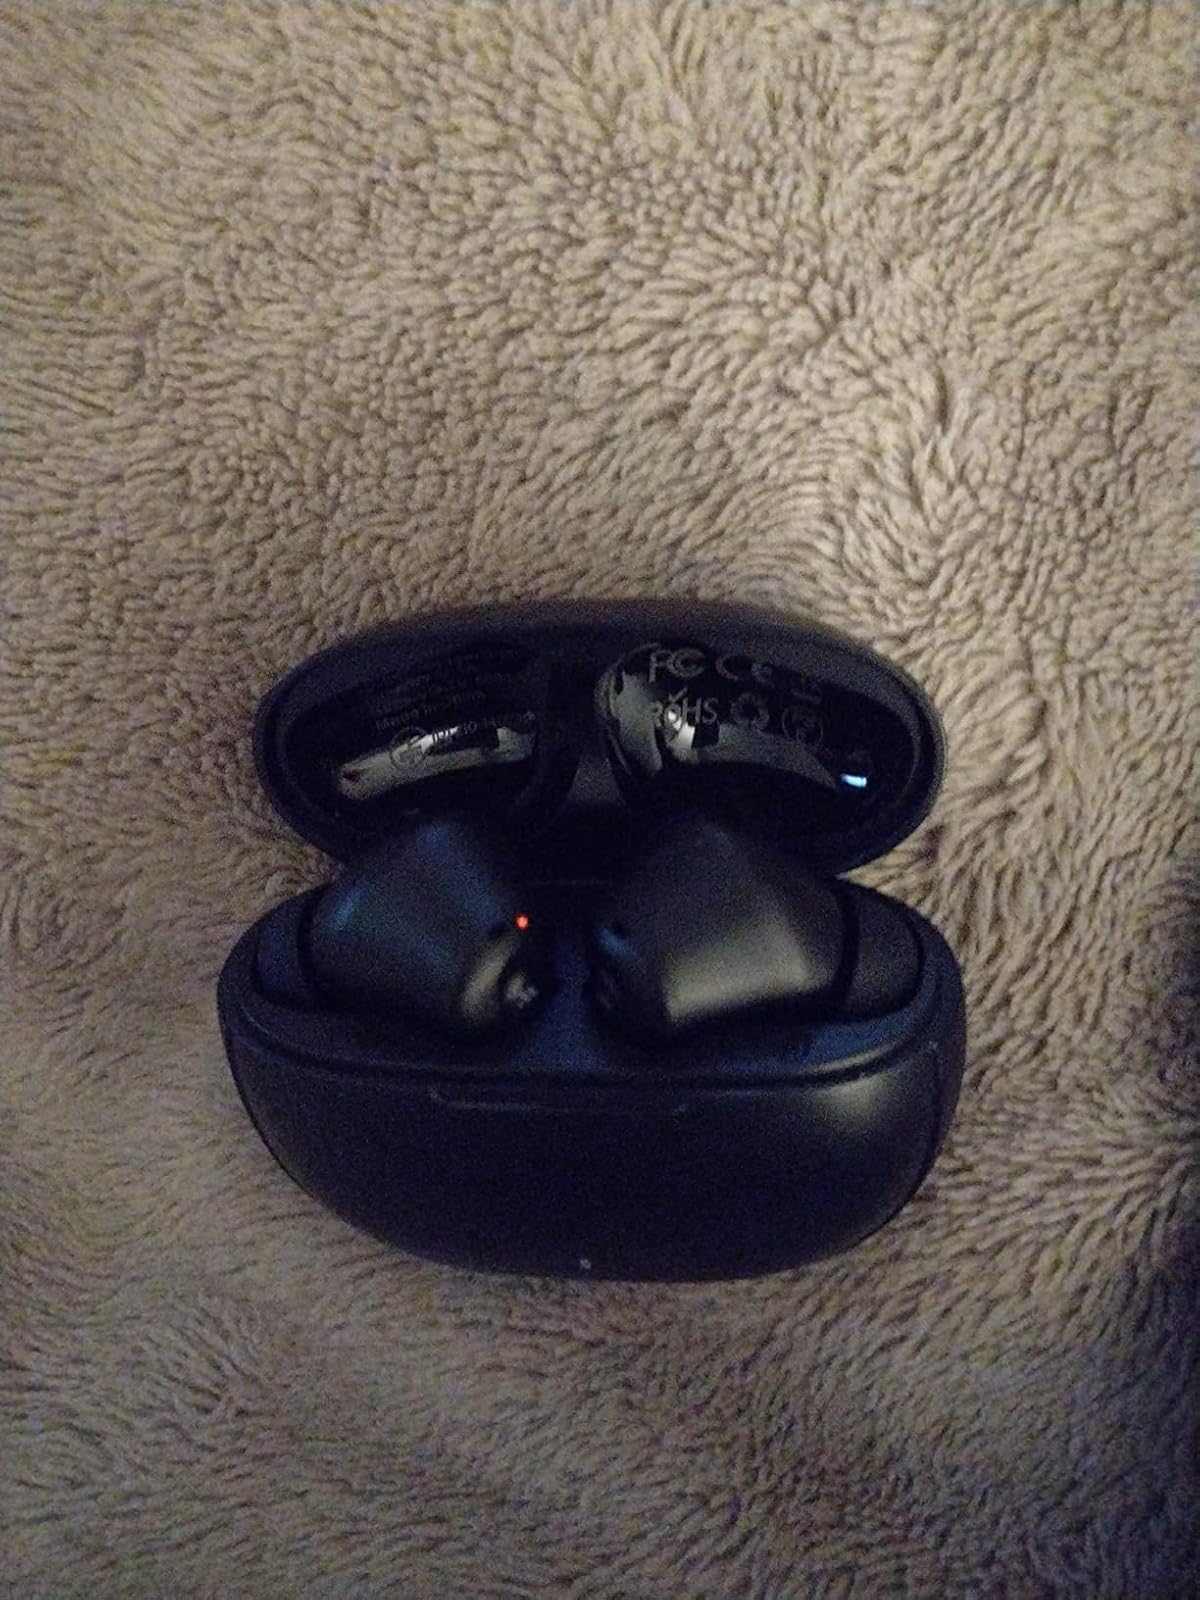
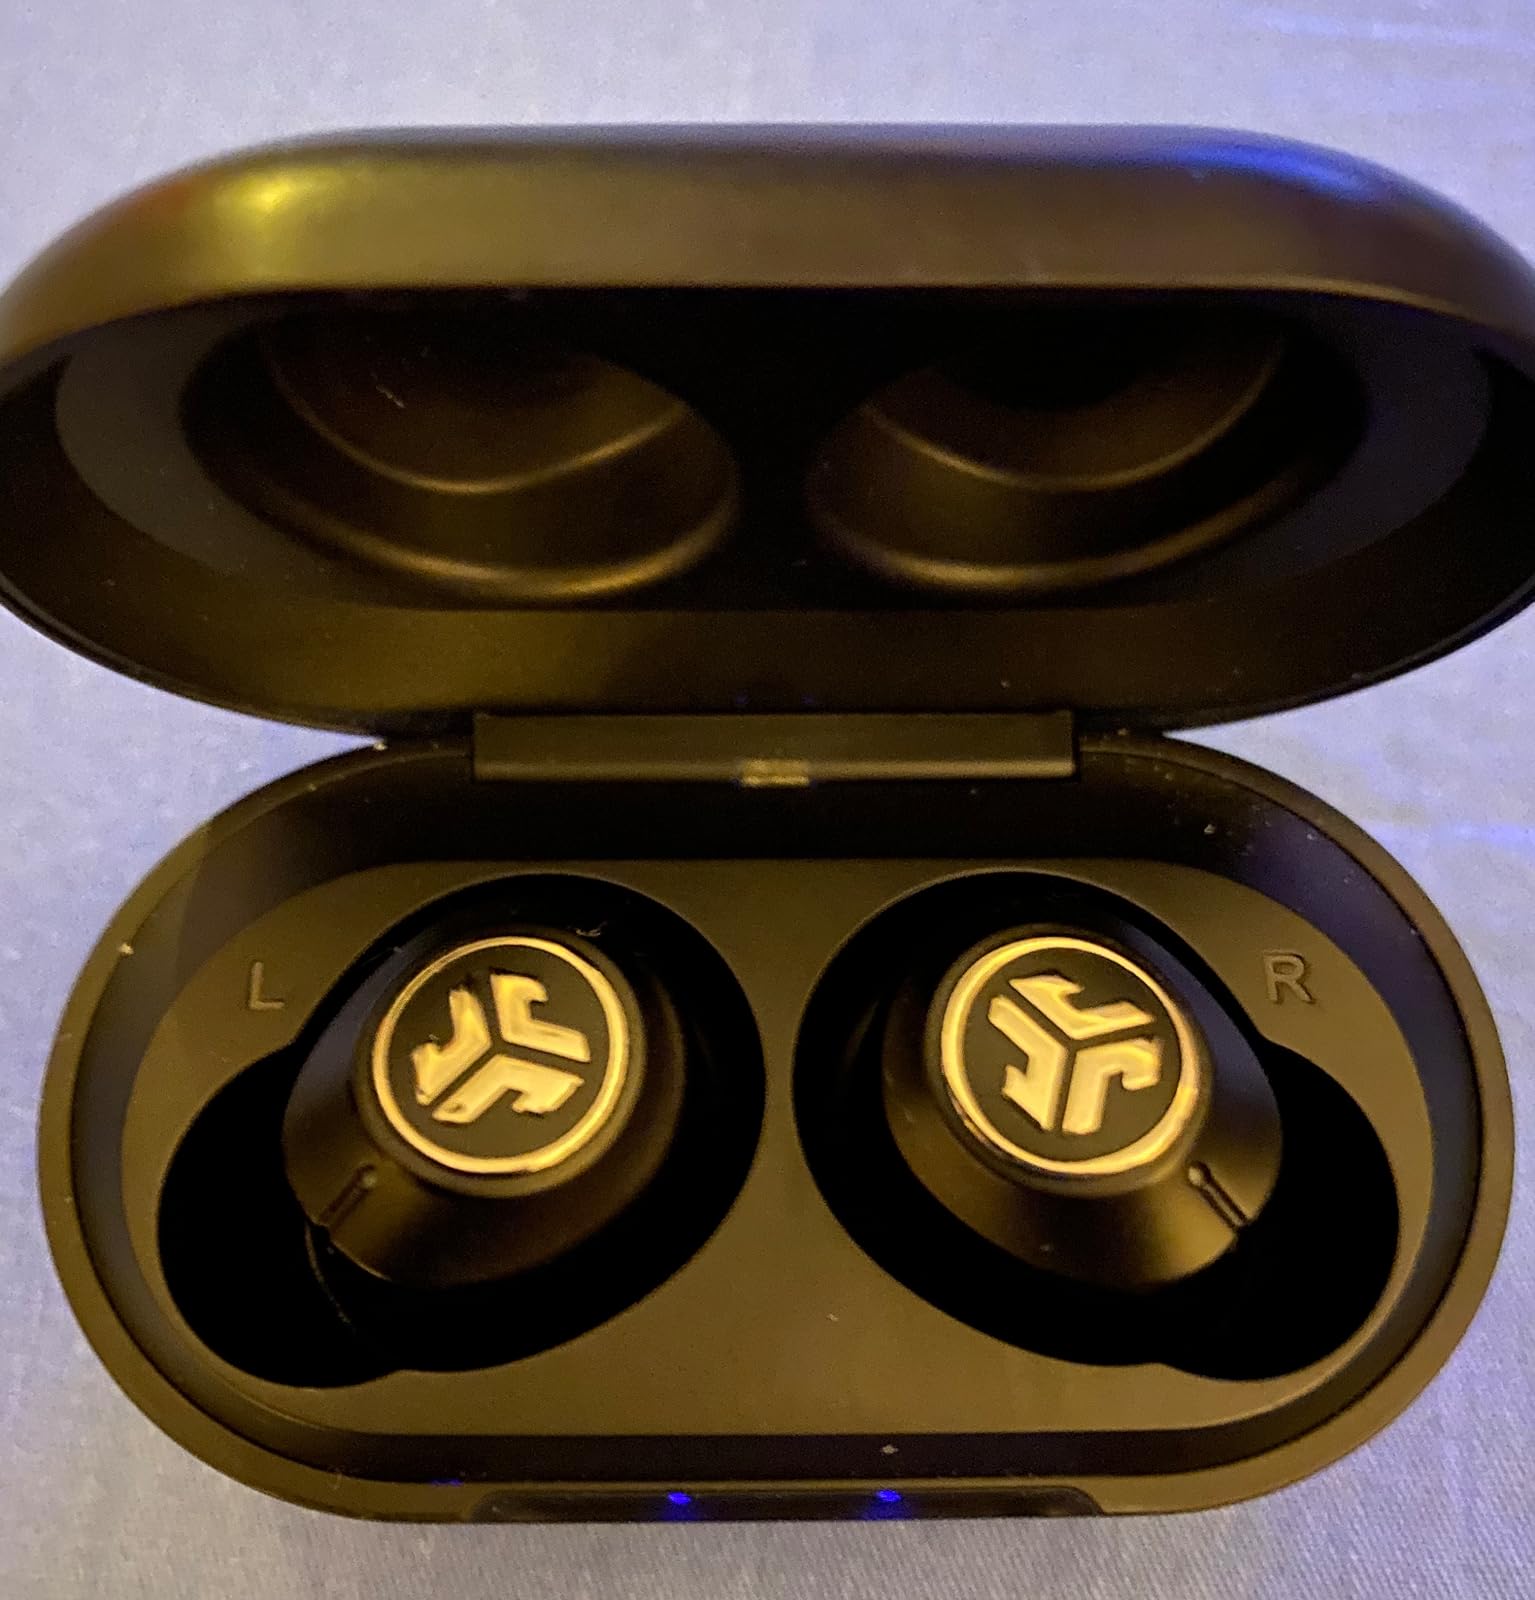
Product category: earbuds
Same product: no